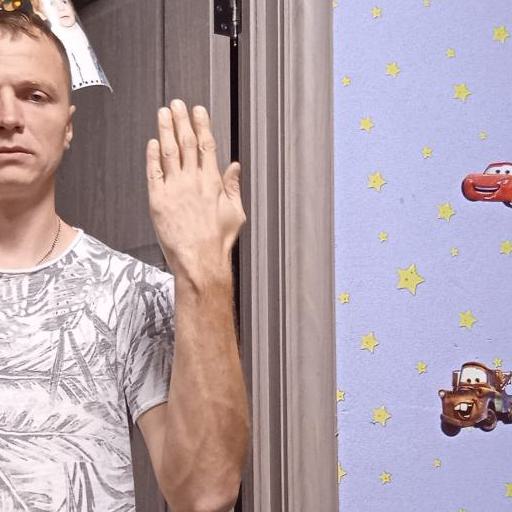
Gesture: stop_inverted